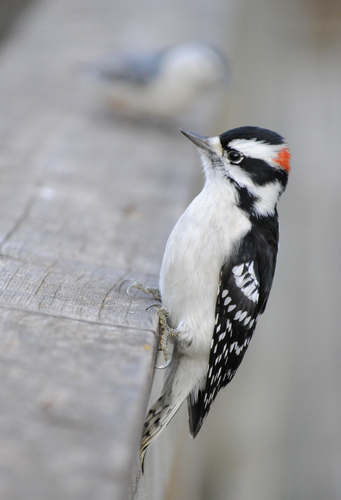
a small grey bird with black spots and a red marking.
a black and white bird with a orange supercillary and a gray bill
this bird stands out with a white breast, black wings with white spots, and a red spot on its crown.
tiny bird with small bill, it has a white belly and is white with black feathers.
the bird has a white breast, black stripes on its crown, and a small orange spot on its nape.
this bird has a white breast and a striped black and white head with a wing that is black with white spots on it and a colorful swatch of red on the back of head.
a small, colorful bird with a black head, back, and wings, a white belly, throat, eyebrows, cheekstrip, undertail, and wing barring, and a bright red spot at the end of its white eyebrows.
a small bird, with a white belly, red nape, black back, and a sharp bill.
this small bird is white from under its beak to under its tail, with black and white vertical stripes on its head and a red spot on its crown.
a small bird with a white belly, breast, and thraot and black crown.
Species: Downy Woodpecker